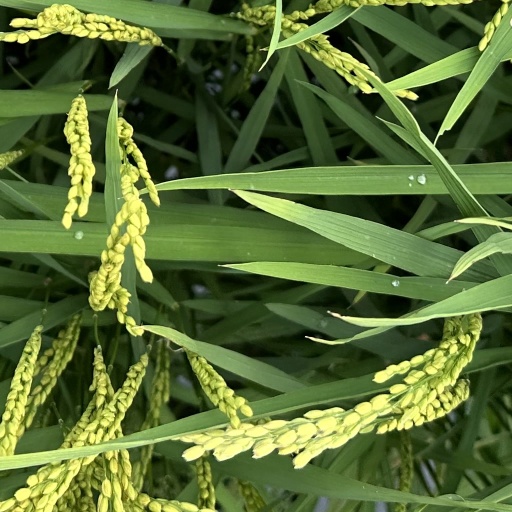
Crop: rice